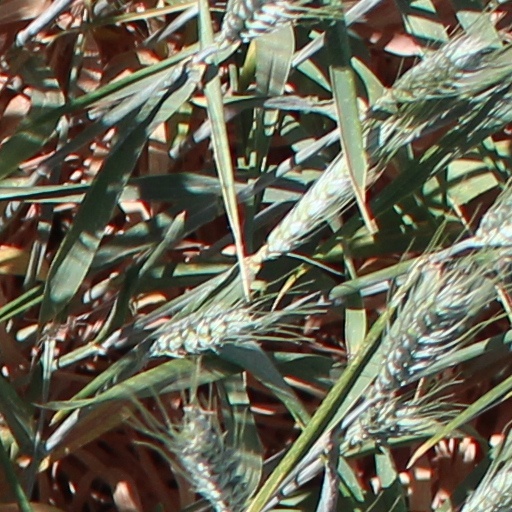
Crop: wheat